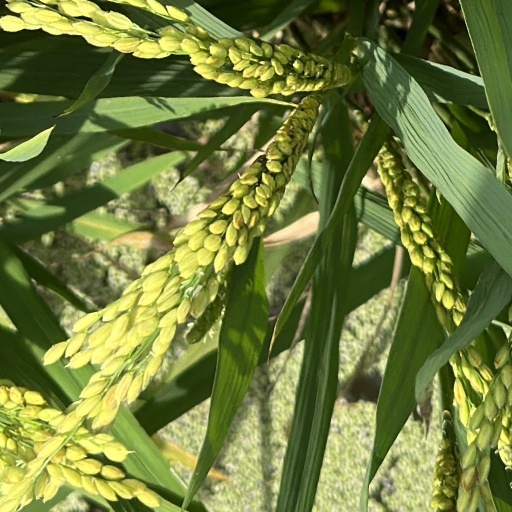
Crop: rice